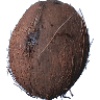
Label: Cocos 1